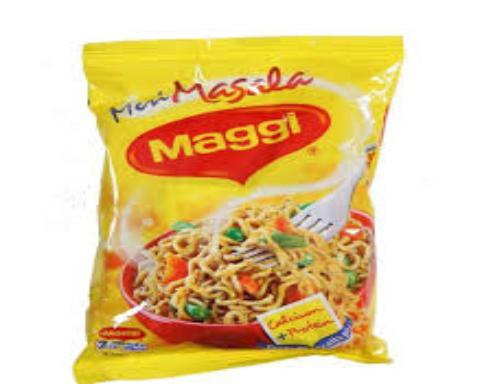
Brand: Maggi Masala noodles
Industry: Food